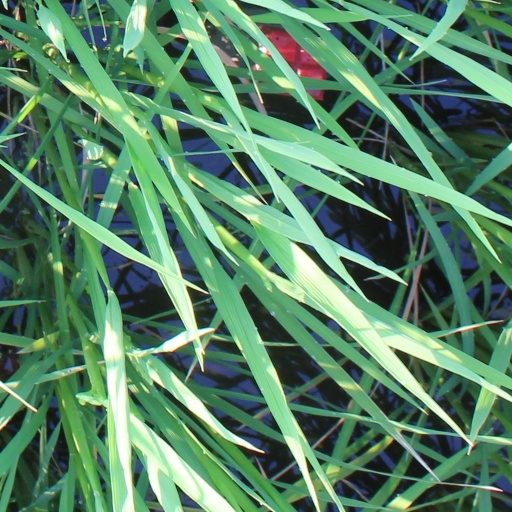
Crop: rice